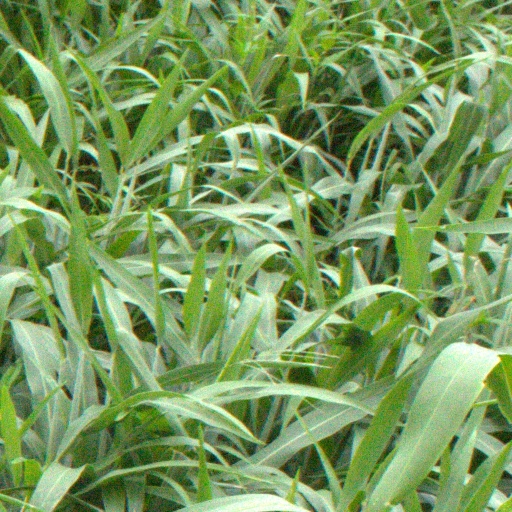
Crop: sorghum